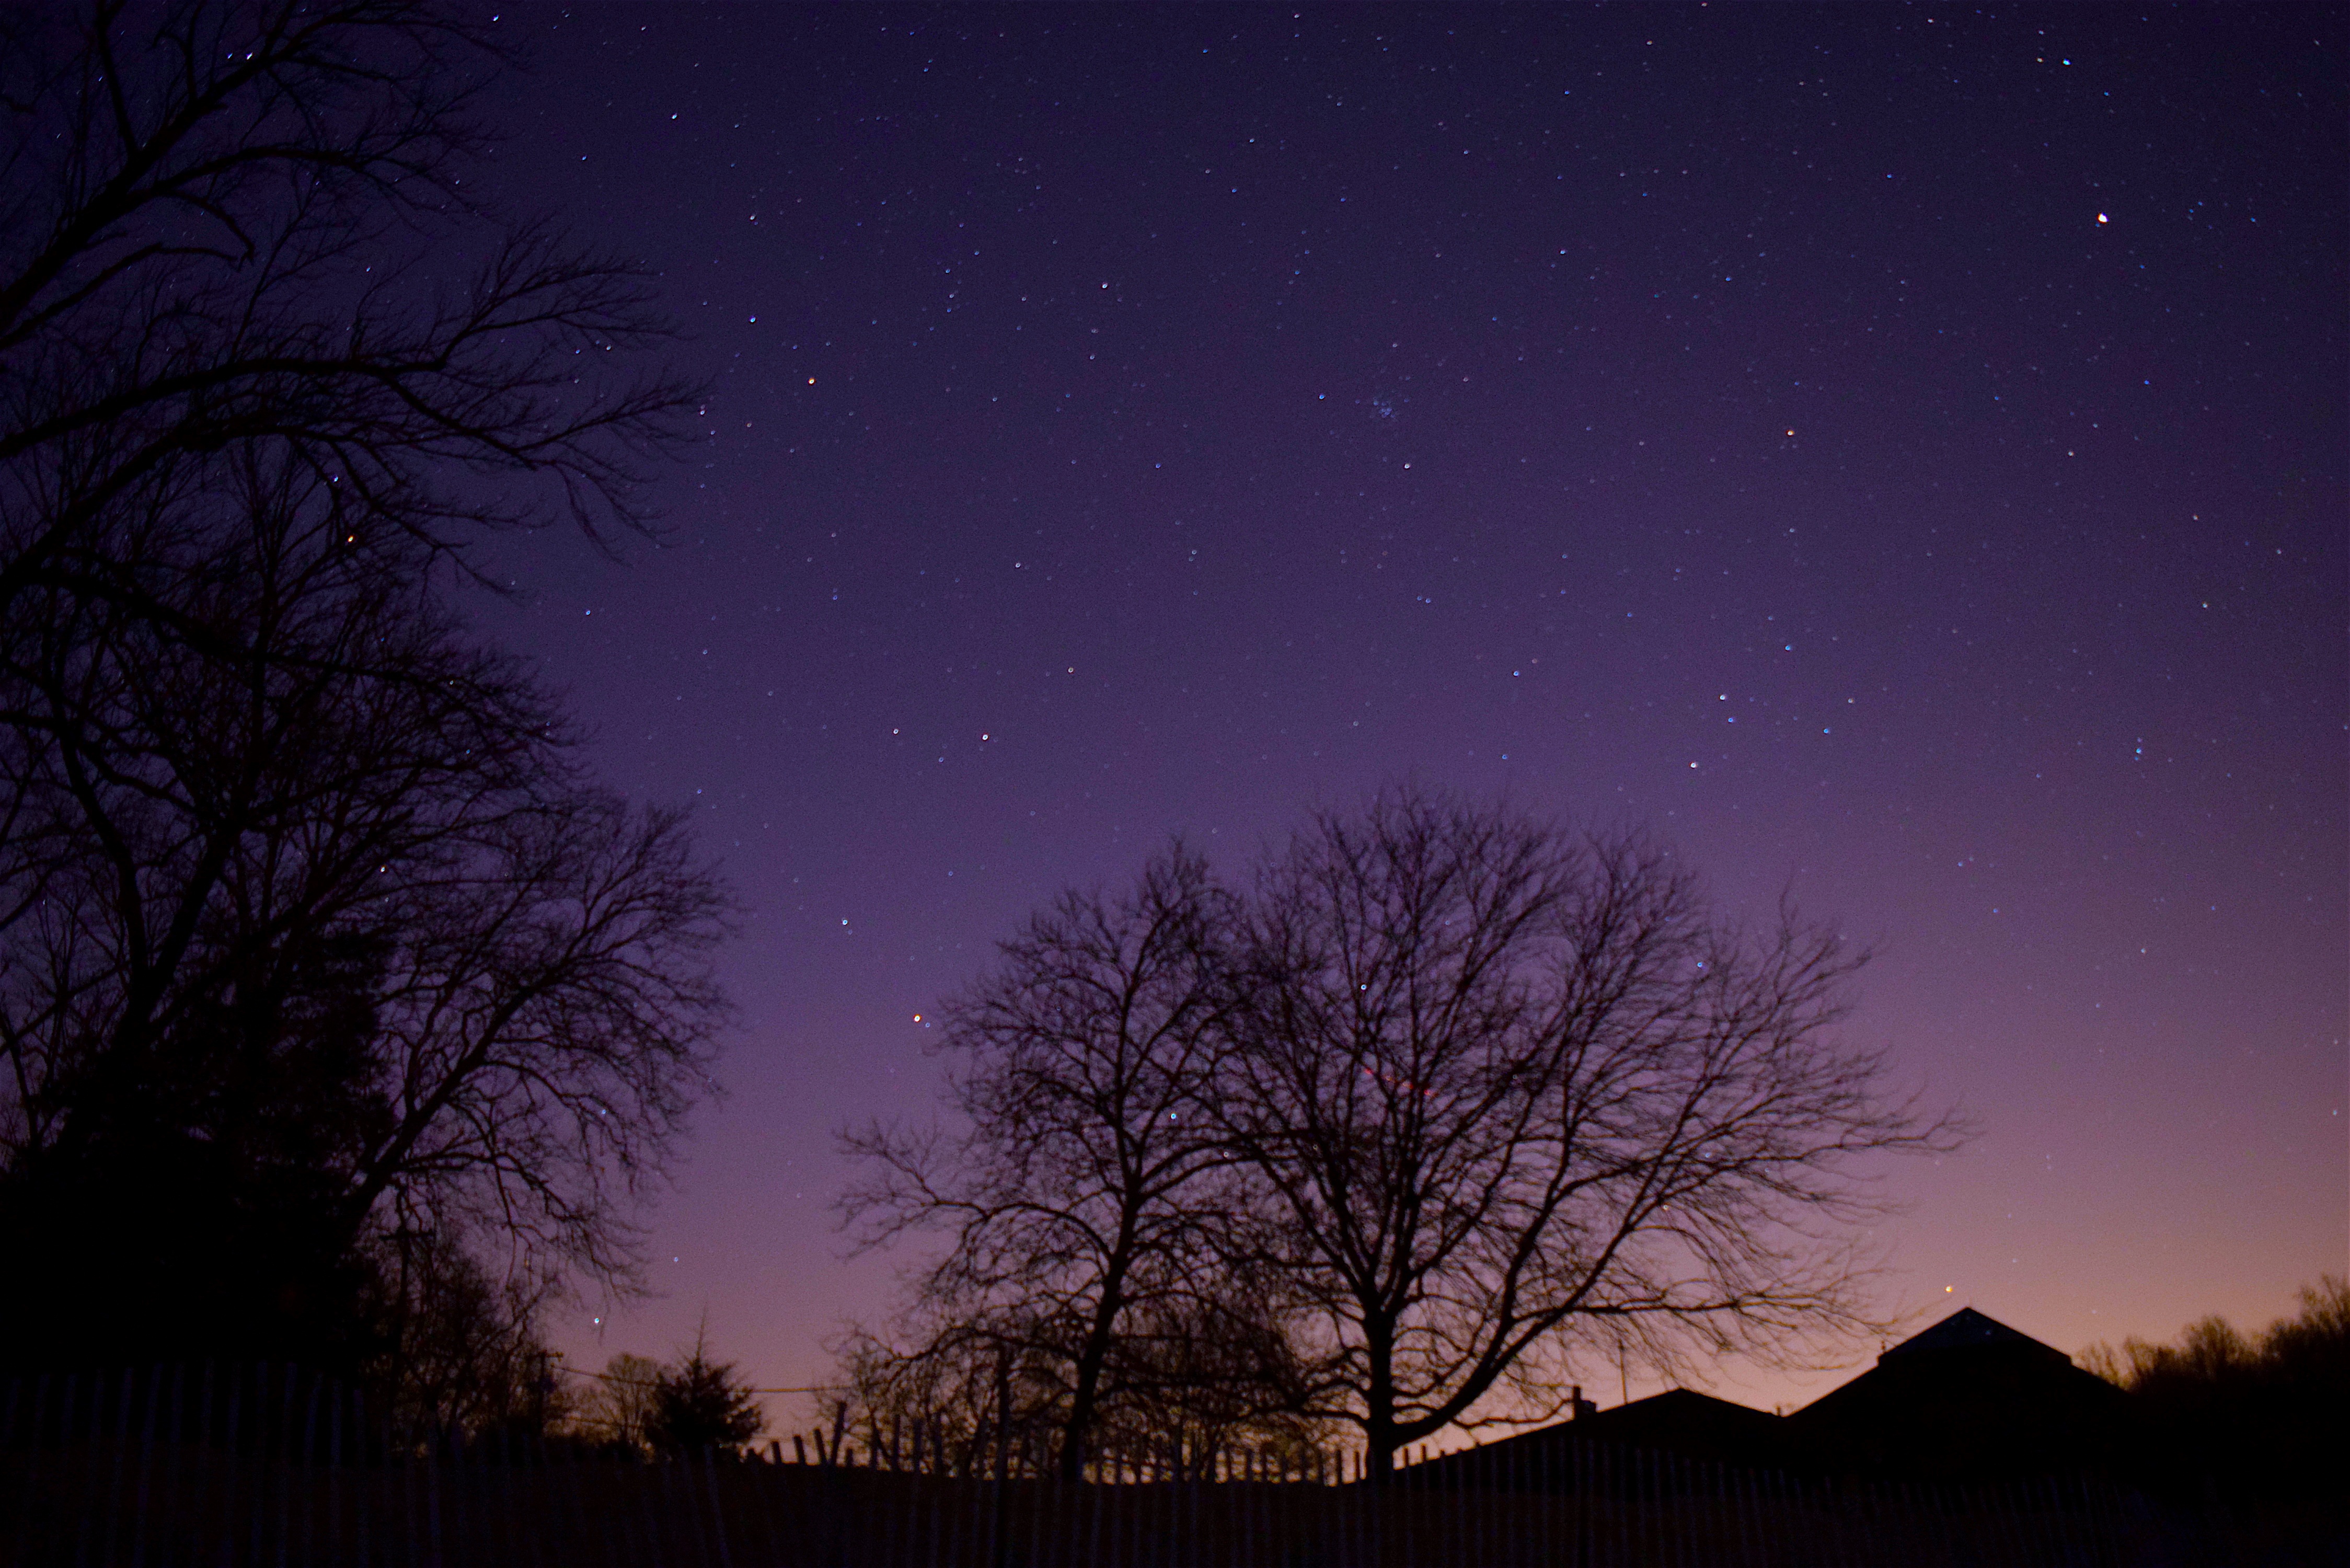
tree, nature, outdoor, horizon, silhouette, winter, sky, night, star, purple, dawn, atmosphere, dark, dusk, evening, tranquil, weather, darkness, blue, colorful, night sky, aurora, moonlight, astronomy, stars, beautiful, night time, starry night, midnight, astronomical object